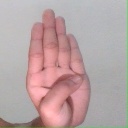
अक्षर: ब